Core Four

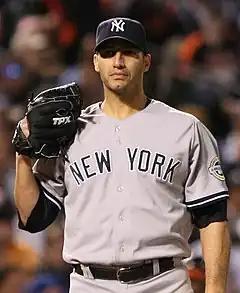
Andy Pettitte became the first of the Core Four to retire in 2011, but unretired in 2012.

Pettitte holds the all-time record for postseason victories, with 19 wins in total. Among Yankees pitchers, he ranks first in strikeouts (2,011) and third in wins (213). He was named the 2001 American League Championship Series Most Valuable Player and won the Warren Spahn Award in 2003 as the best left-handed pitcher in baseball. His #46 was retired on 23 August 2015.